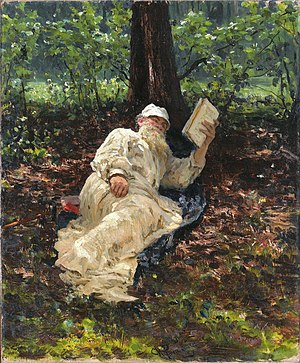
Ilja Repin / Galleri
Ilja Jefimovitj Repin var en russisk/sovjetisk maler.